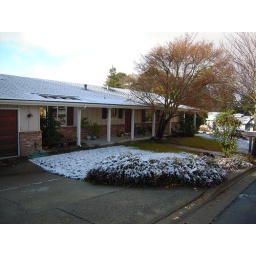
The front of our house by 9:30 AM, where the trees are snowless now.